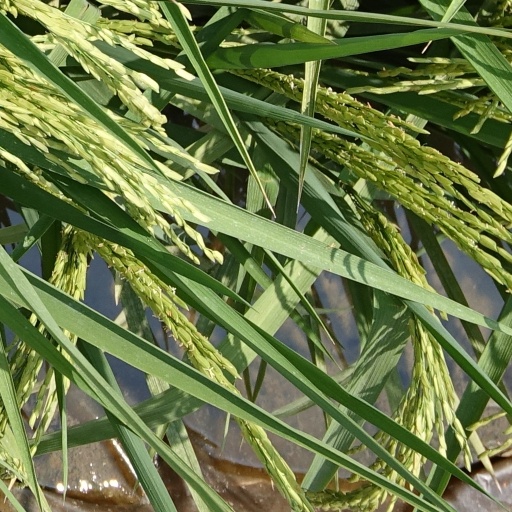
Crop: rice